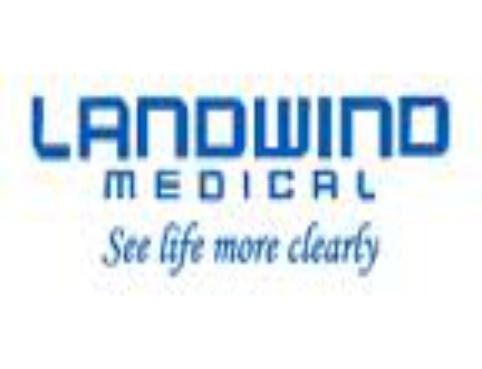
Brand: Landwind-2
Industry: Transportation